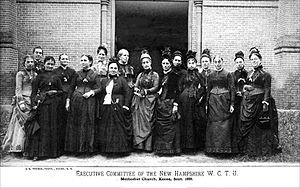
La Women's Christian Temperance Union est une association féminine américaine de tempérance fondée en 1873.